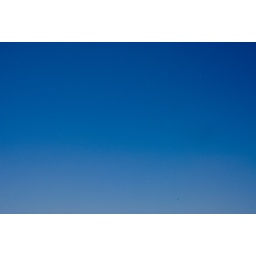
Not a cloud in the sky and not a thought in my head.